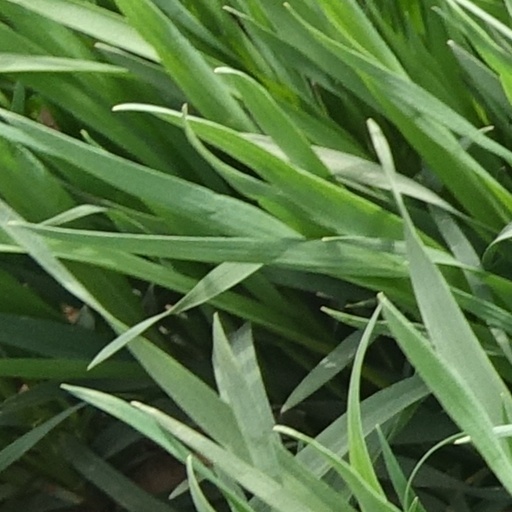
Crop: wheat